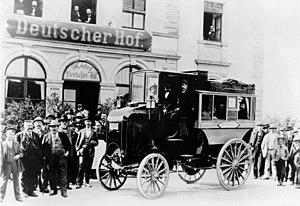
Daimler Motor-Lastwagen est le premier camion à moteur à essence de l'histoire de l'automobile, fabriqué en 1896, par le constructeur automobile allemand Daimler-Motoren-Gesellschaft, qui devient Mercedes-Benz / Mercedes-Benz Trucks en 1926.